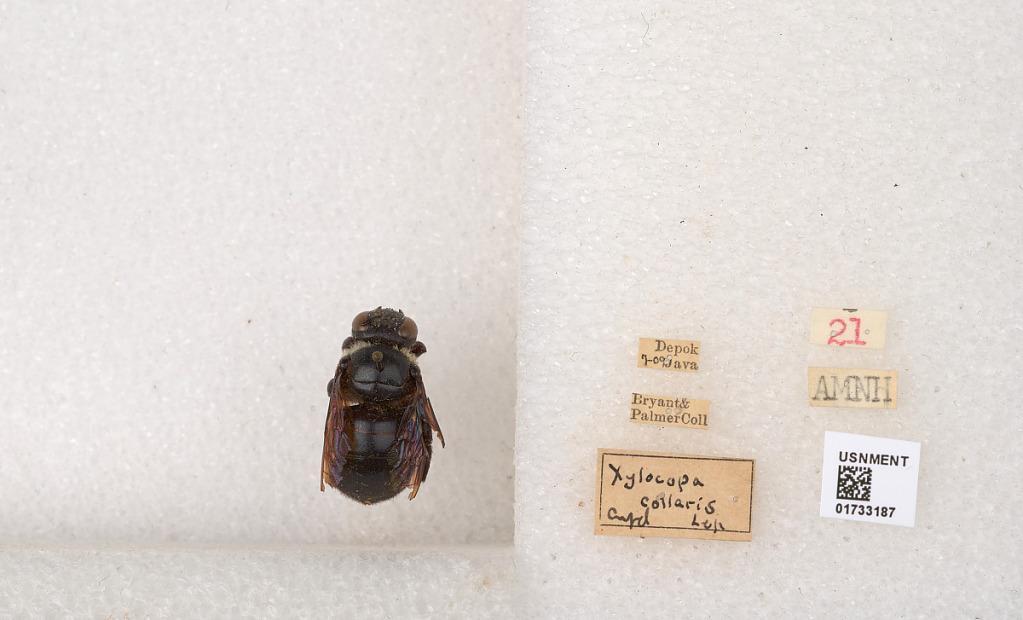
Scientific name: Xylocopa (Zonohirsuta) dejeanii dejeanii (Lepeletier)
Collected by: Bryant & Palmer
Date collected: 1961-9-22
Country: Indonesia
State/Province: West Java
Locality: Depok
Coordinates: -6.38785, 106.818